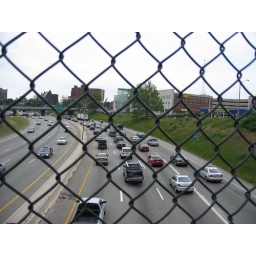
this is what i avoid sitting in when i ride my bike to work